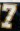
Number: 7